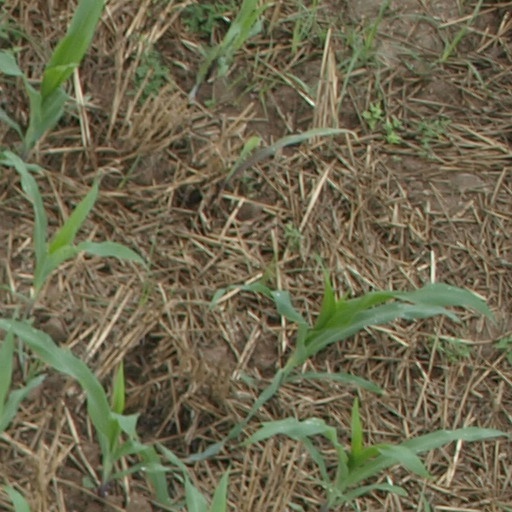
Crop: maize; corn